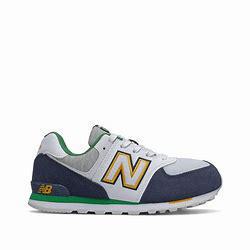
Brand: New
Model: Balance GC574